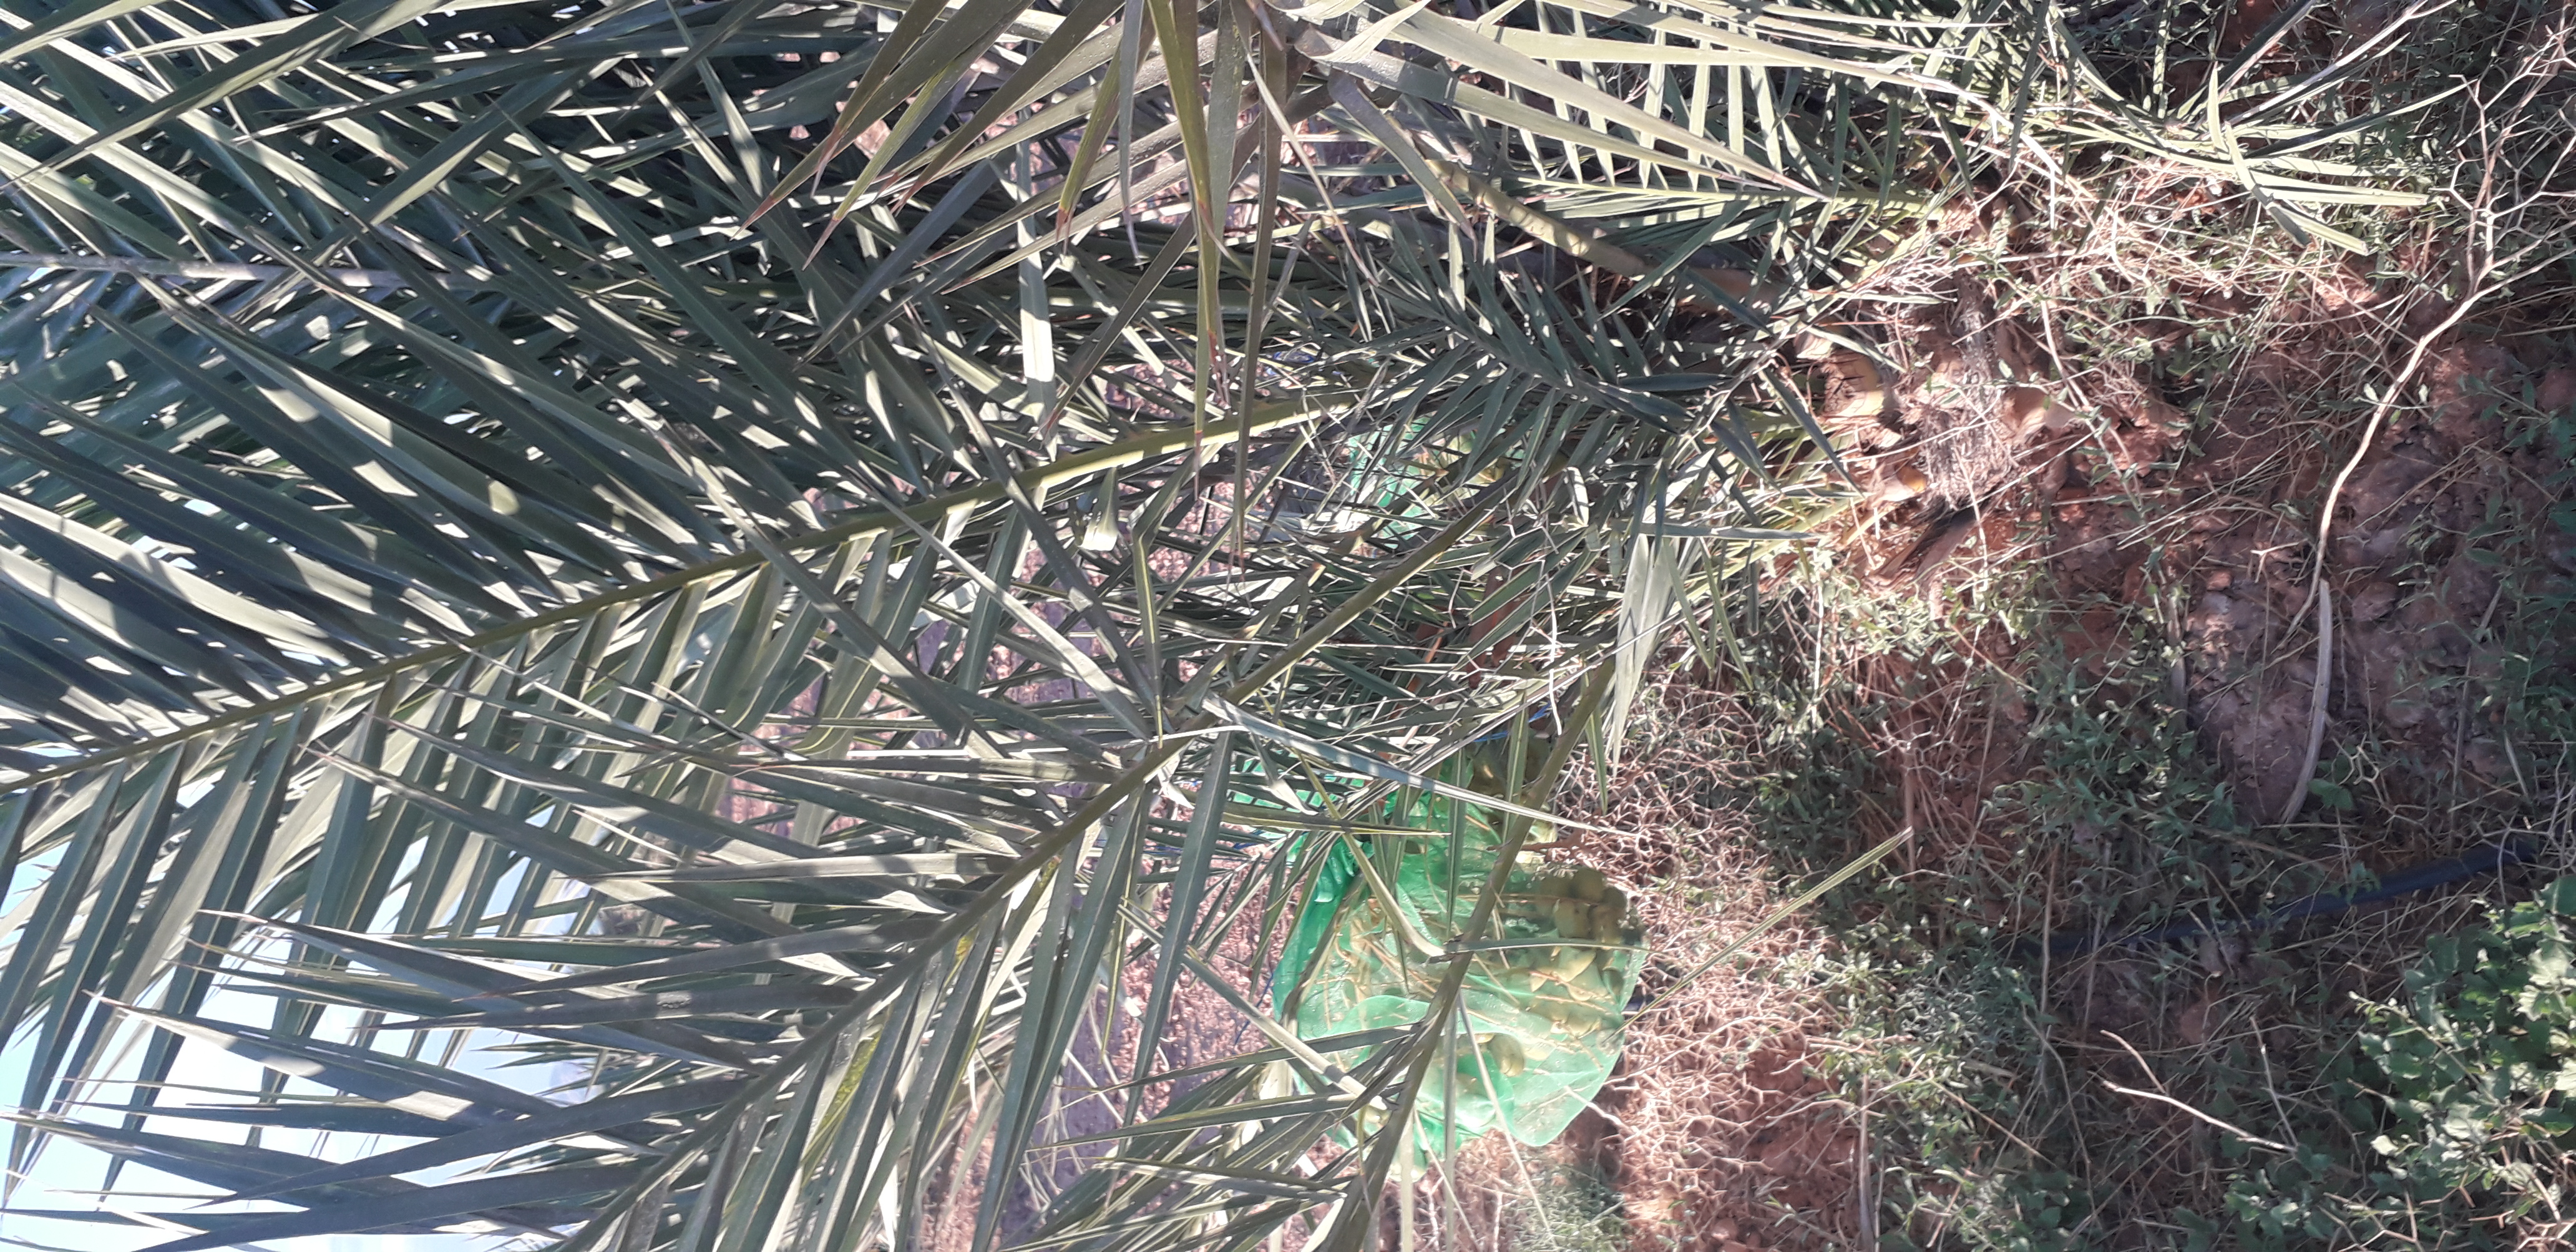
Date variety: Boufagous